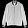
Label: Coat